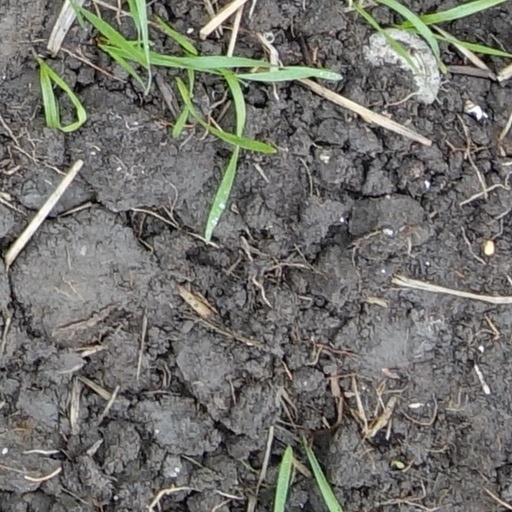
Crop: wheat